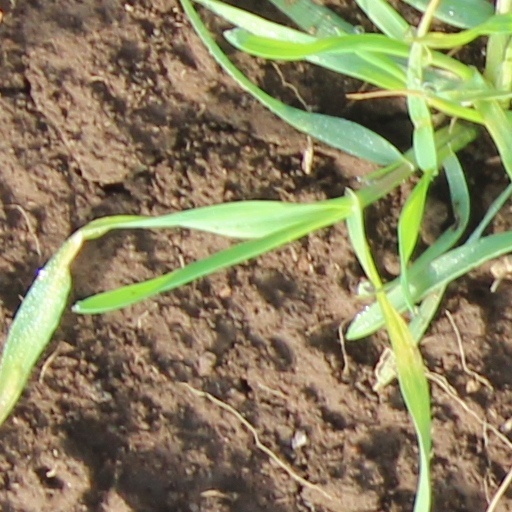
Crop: wheat